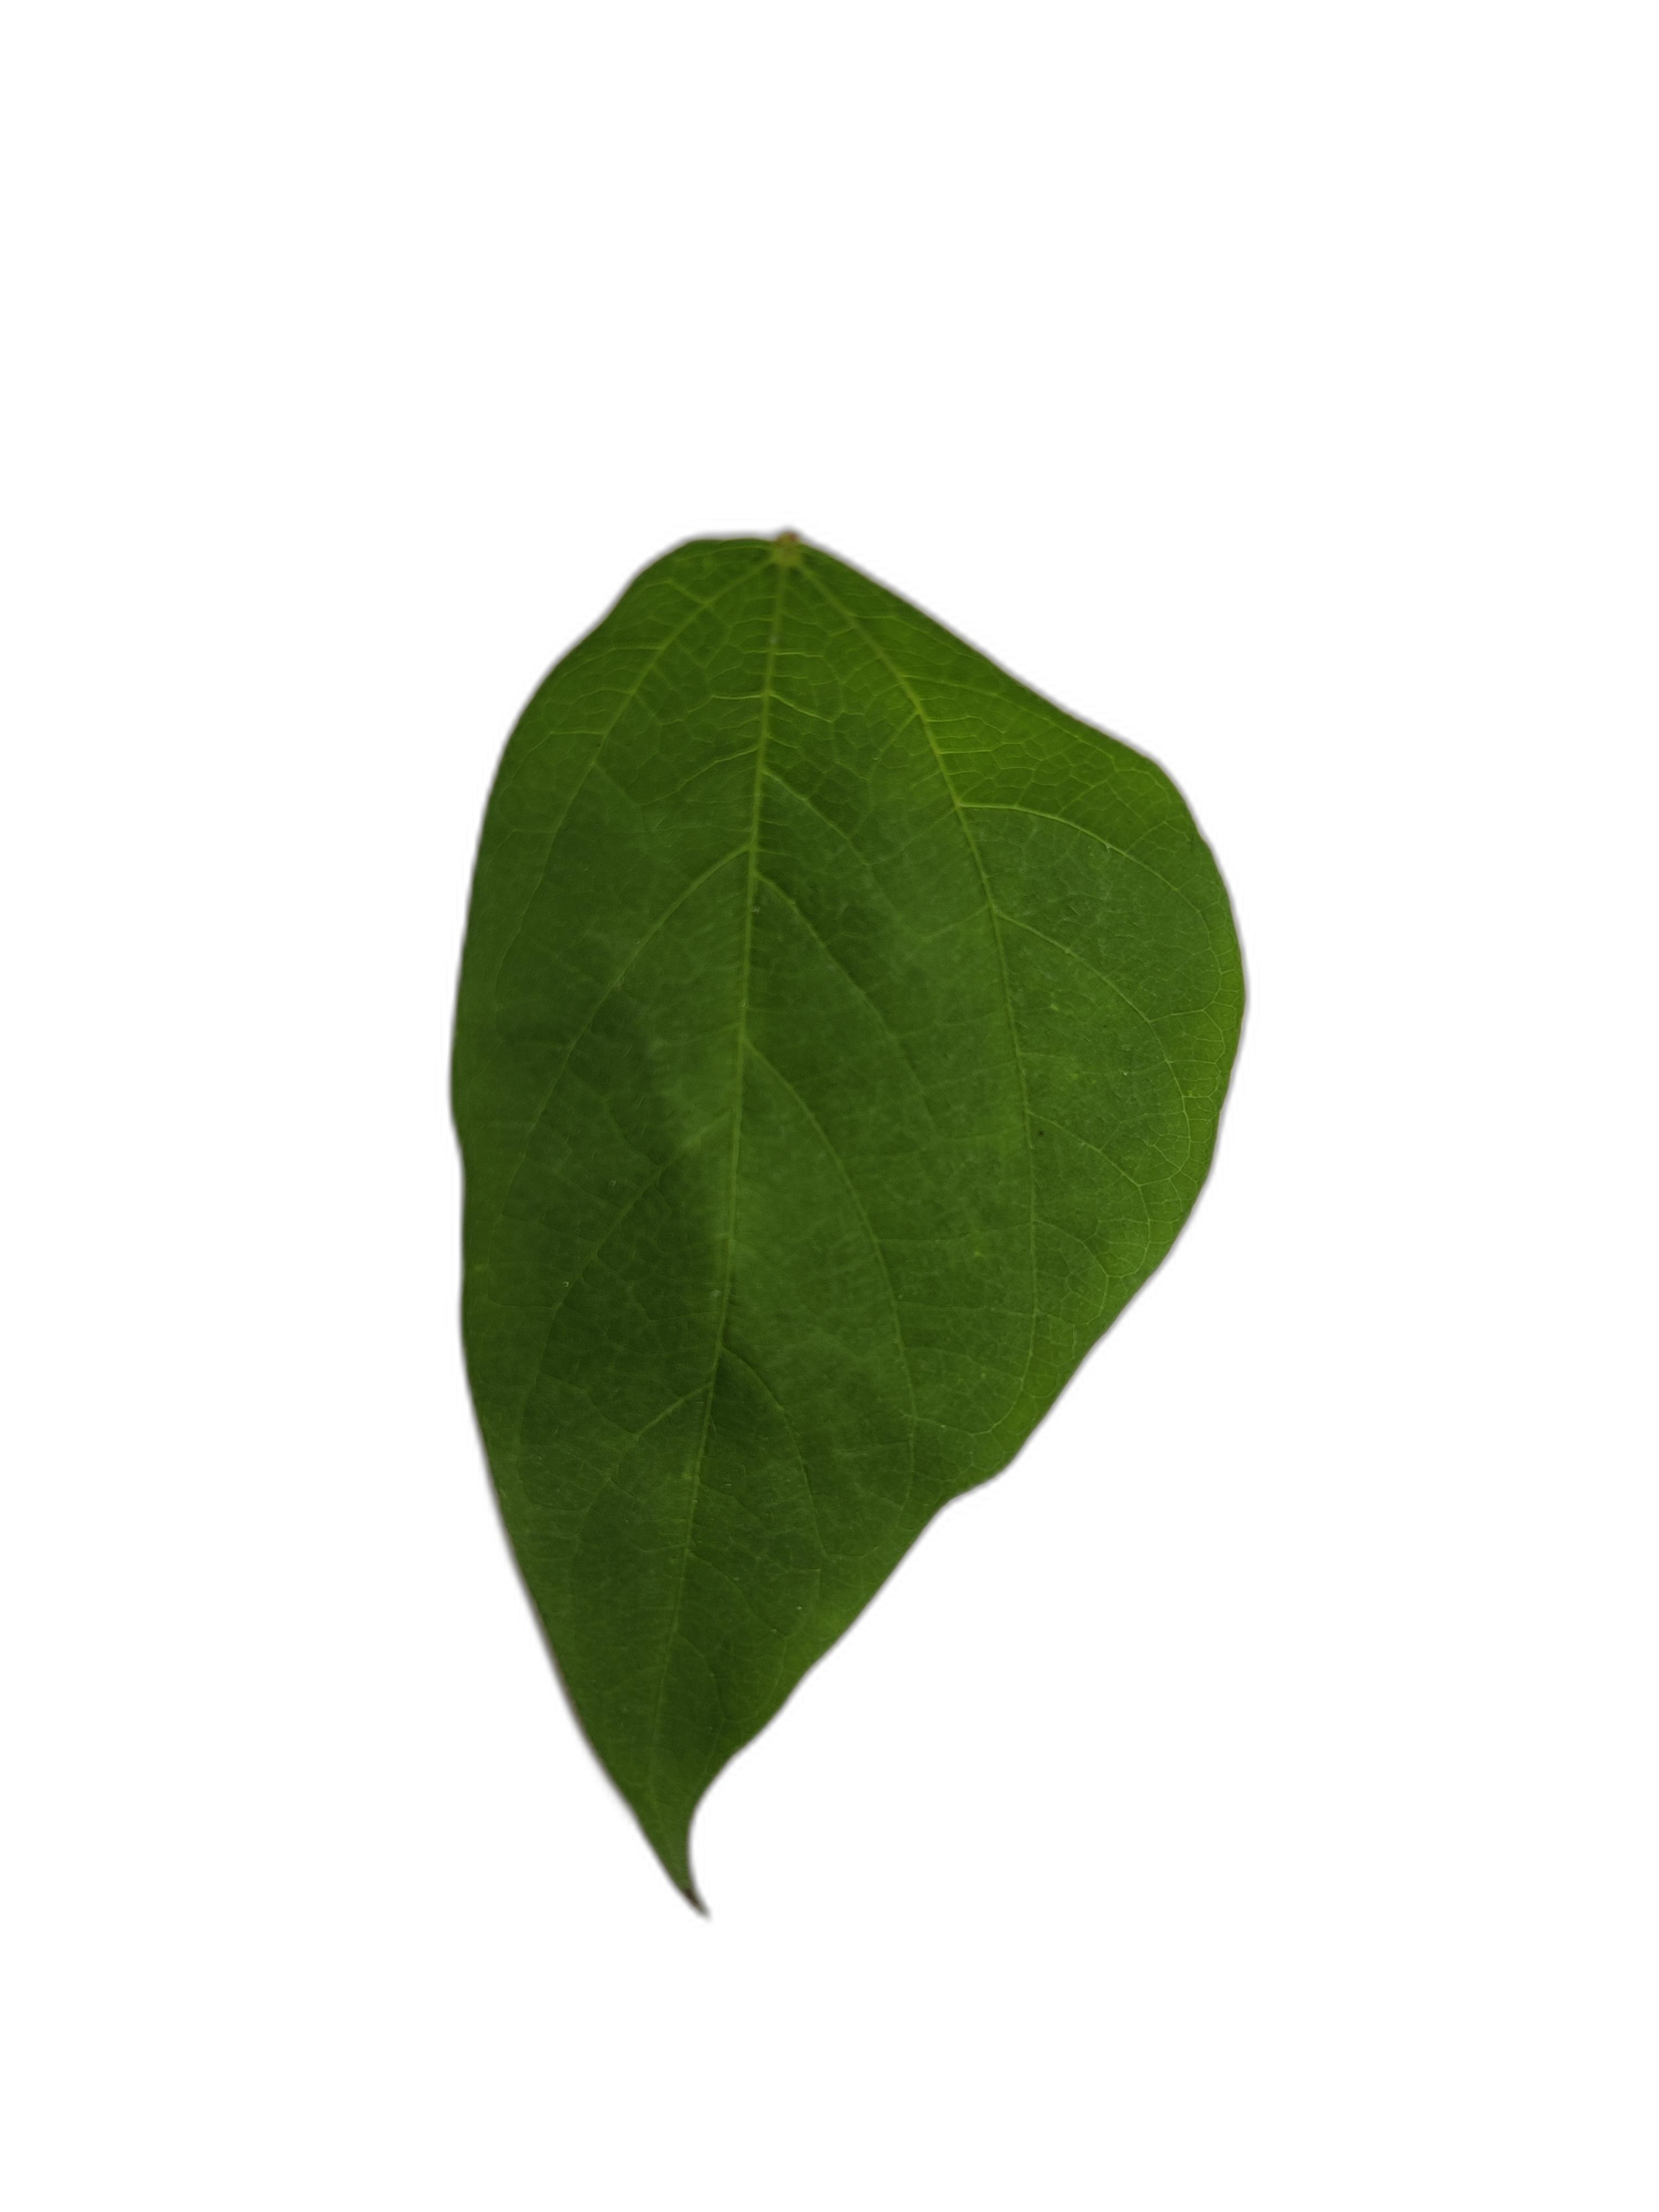
Label: Healthy